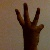
The image shows a hand gesture representing the number 6 in Indian Sign Language.